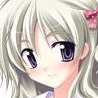
Portrait style: Anime Portrait